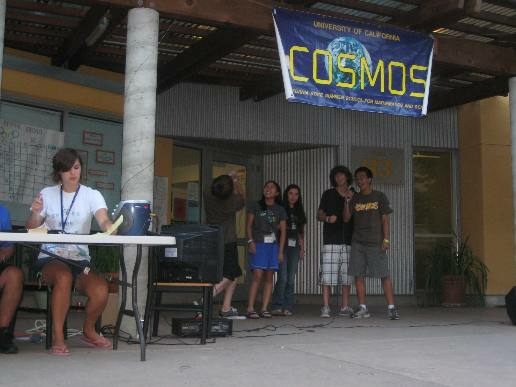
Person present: Yes